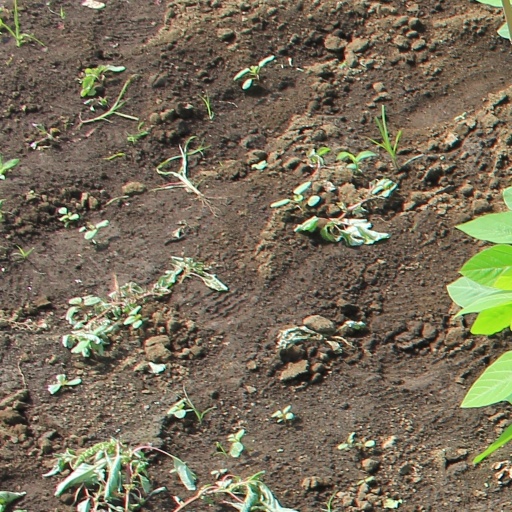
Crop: soybean